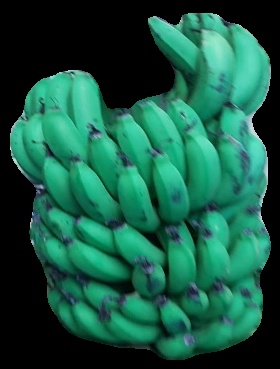
Variety: pachbale
Grade: grade2